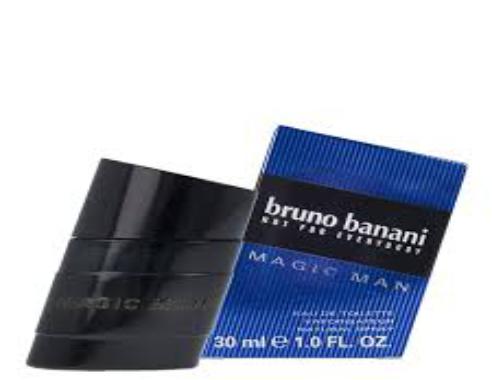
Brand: Bruno Banani
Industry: Necessities